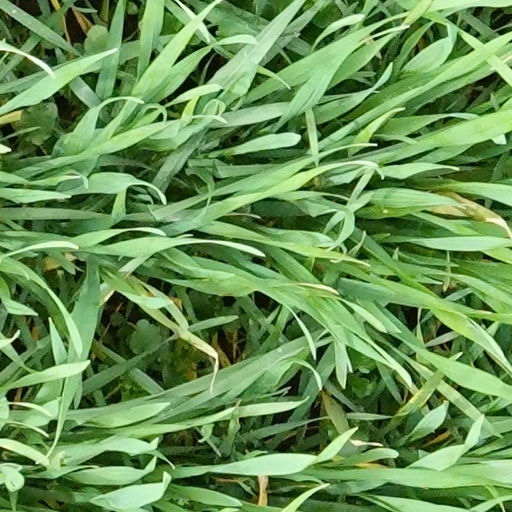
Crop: wheat